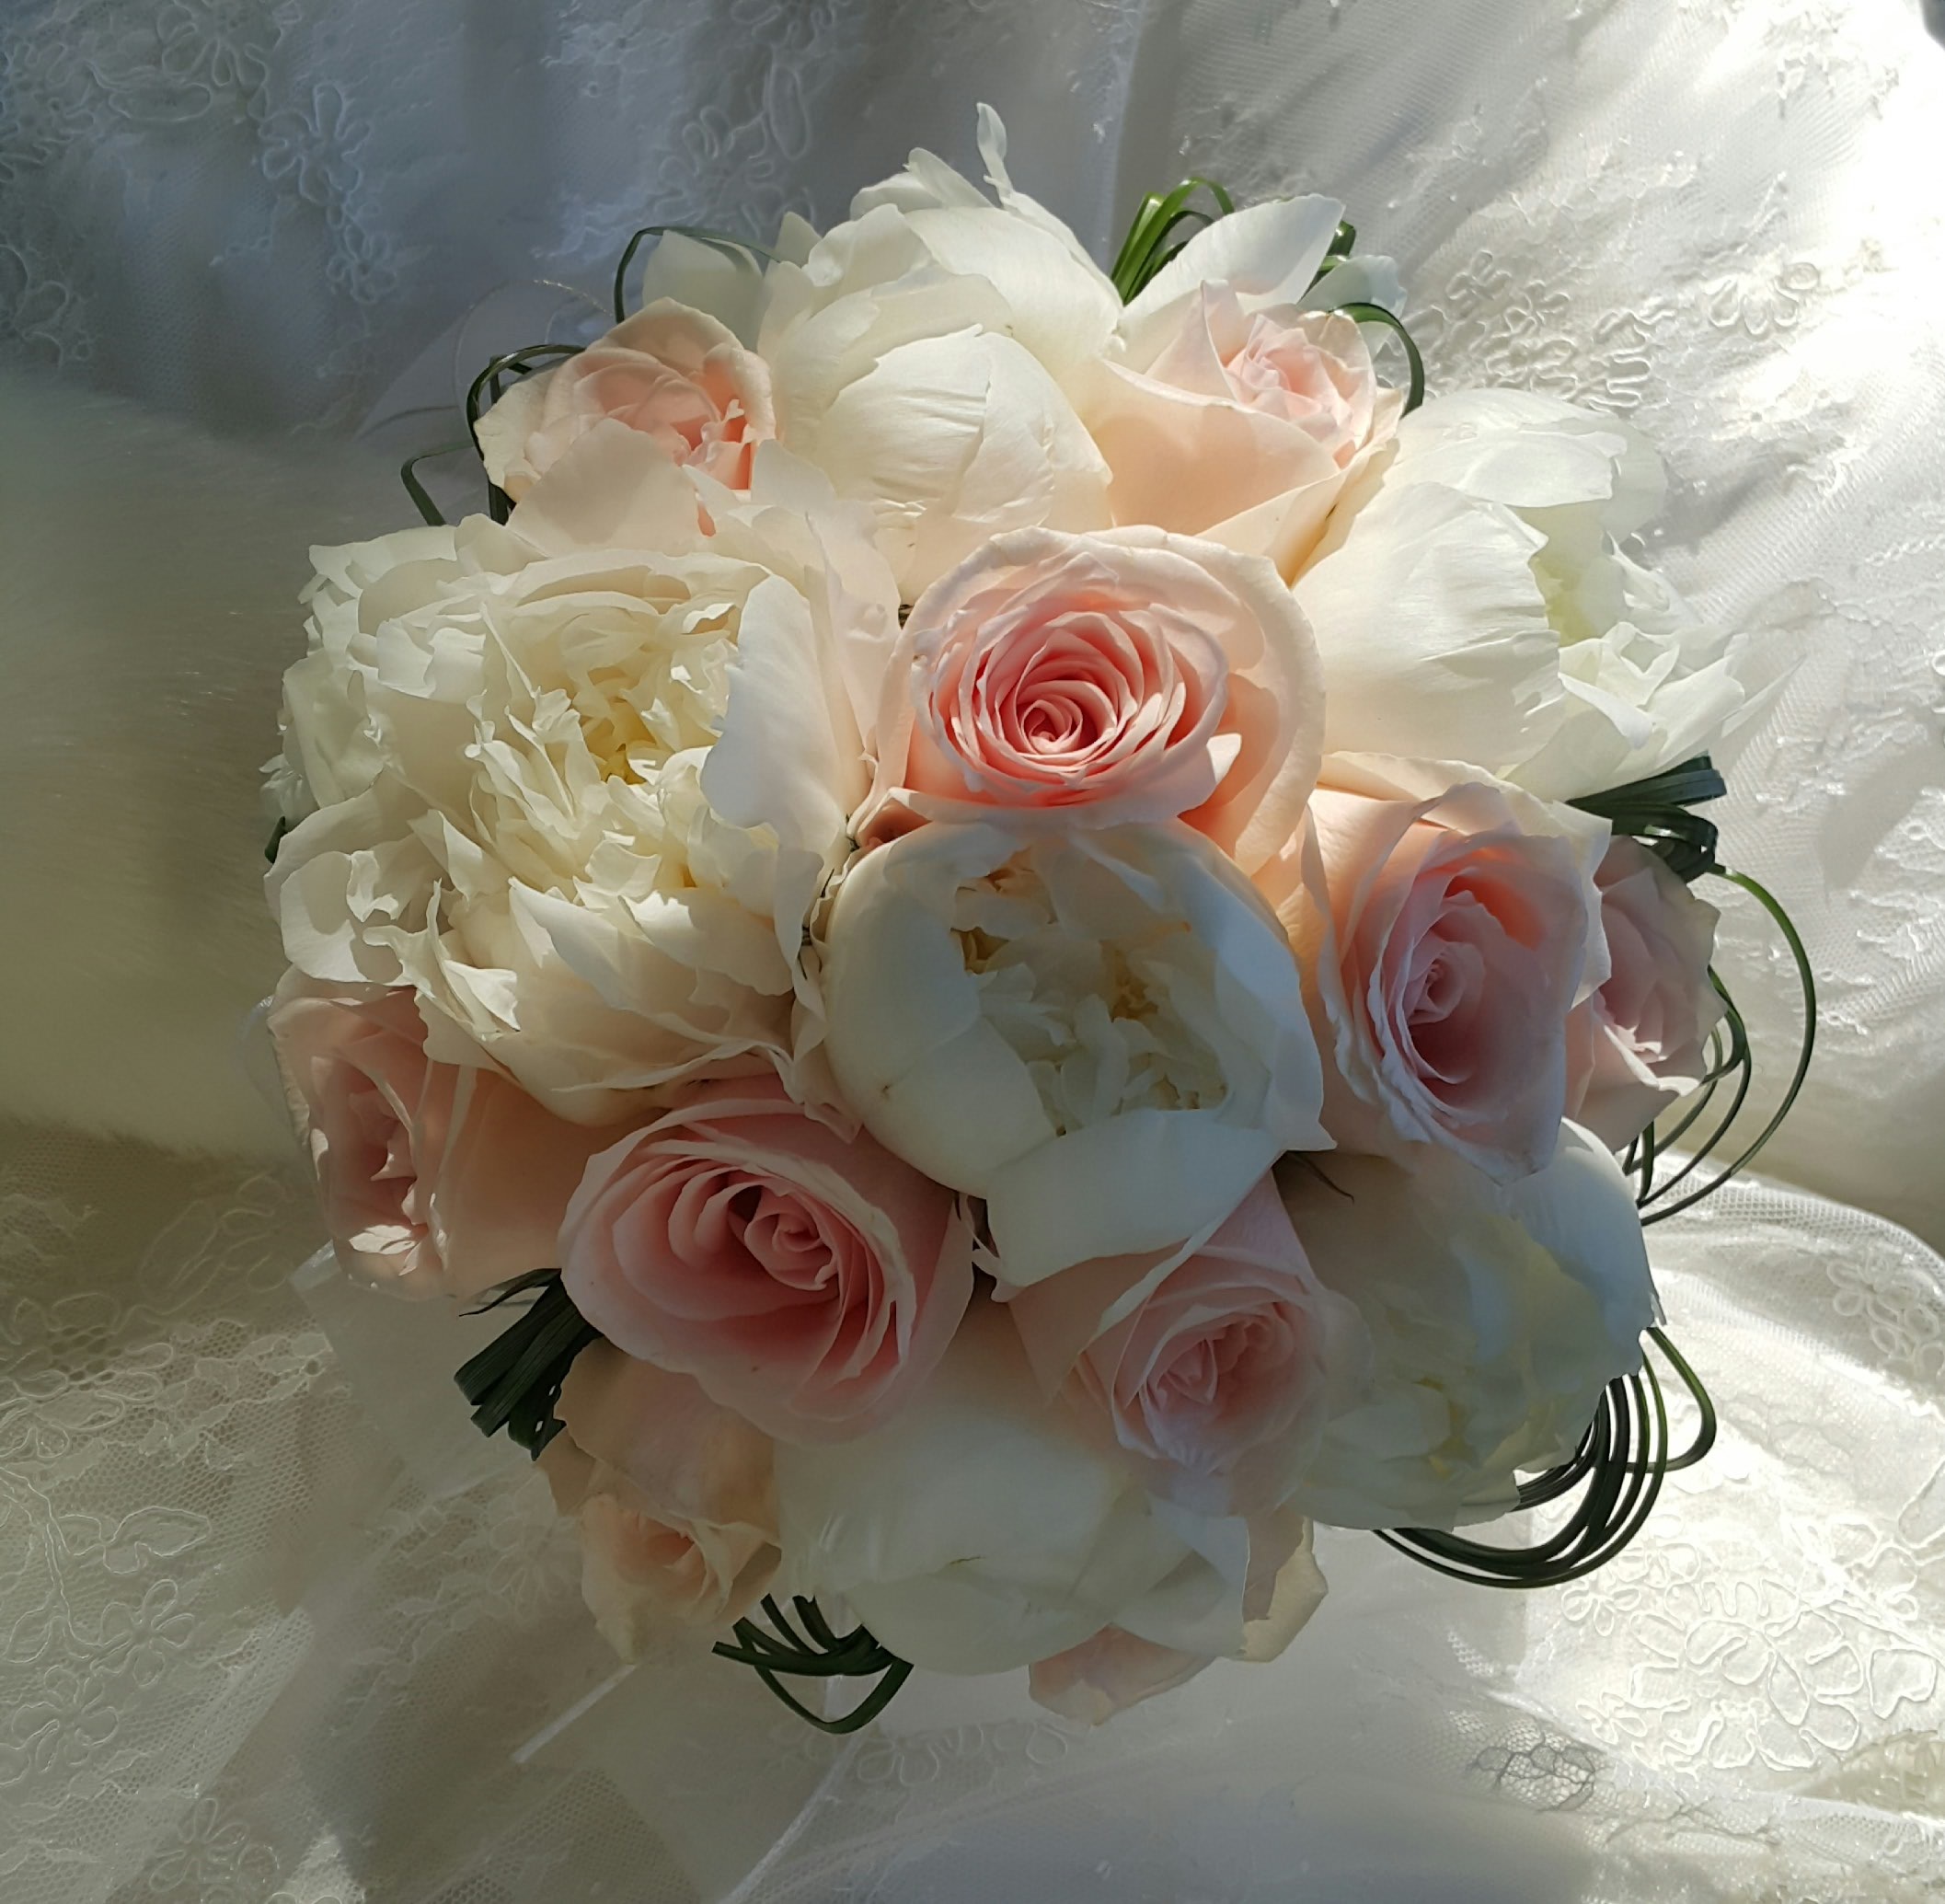
nature, light, plant, girl, white, flower, petal, floral, female, love, bouquet, rose, color, fresh, romantic, botany, pink, wedding, bride, botanical, painting, roses, happy, bright, day, elegant, floristry, elegance, peony, bridal, flowering plant, garden roses, rose family, flower bouquet, cut flowers, floral design, land plant, flower arranging